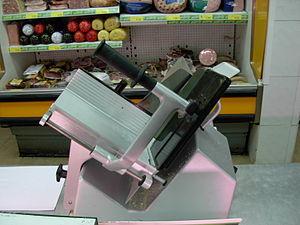
La trancheuse à jambon est une machine utilisée en charcuterie traiteur. Elle sert essentiellement à couper du jambon ou du saucisson.